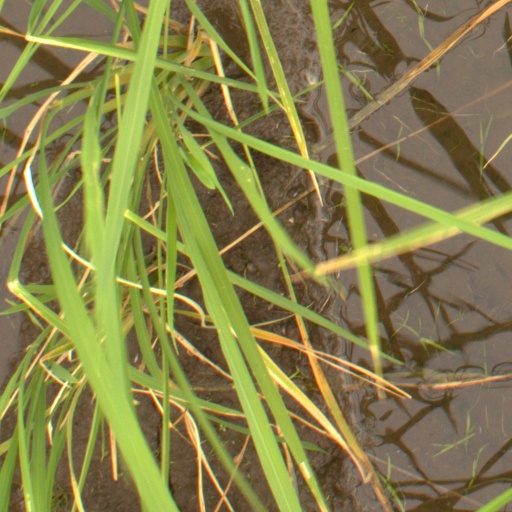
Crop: rice